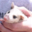
Label: possum